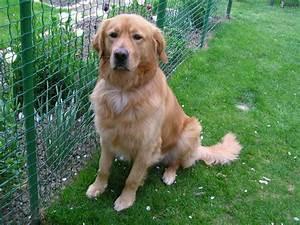
dog